Gavotte

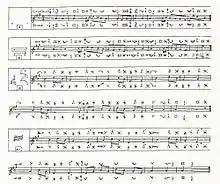
Music and choreography of a gavotte, by Vestris

The gavotte became popular in the court of Louis XIV where Jean-Baptiste Lully was the leading court composer. Gaétan Vestris did much to define the dance. Subsequently many composers of the Baroque period incorporated the dance as one of many optional additions to the standard instrumental suite of the era. The examples in suites and partitas by Johann Sebastian Bach are well known.